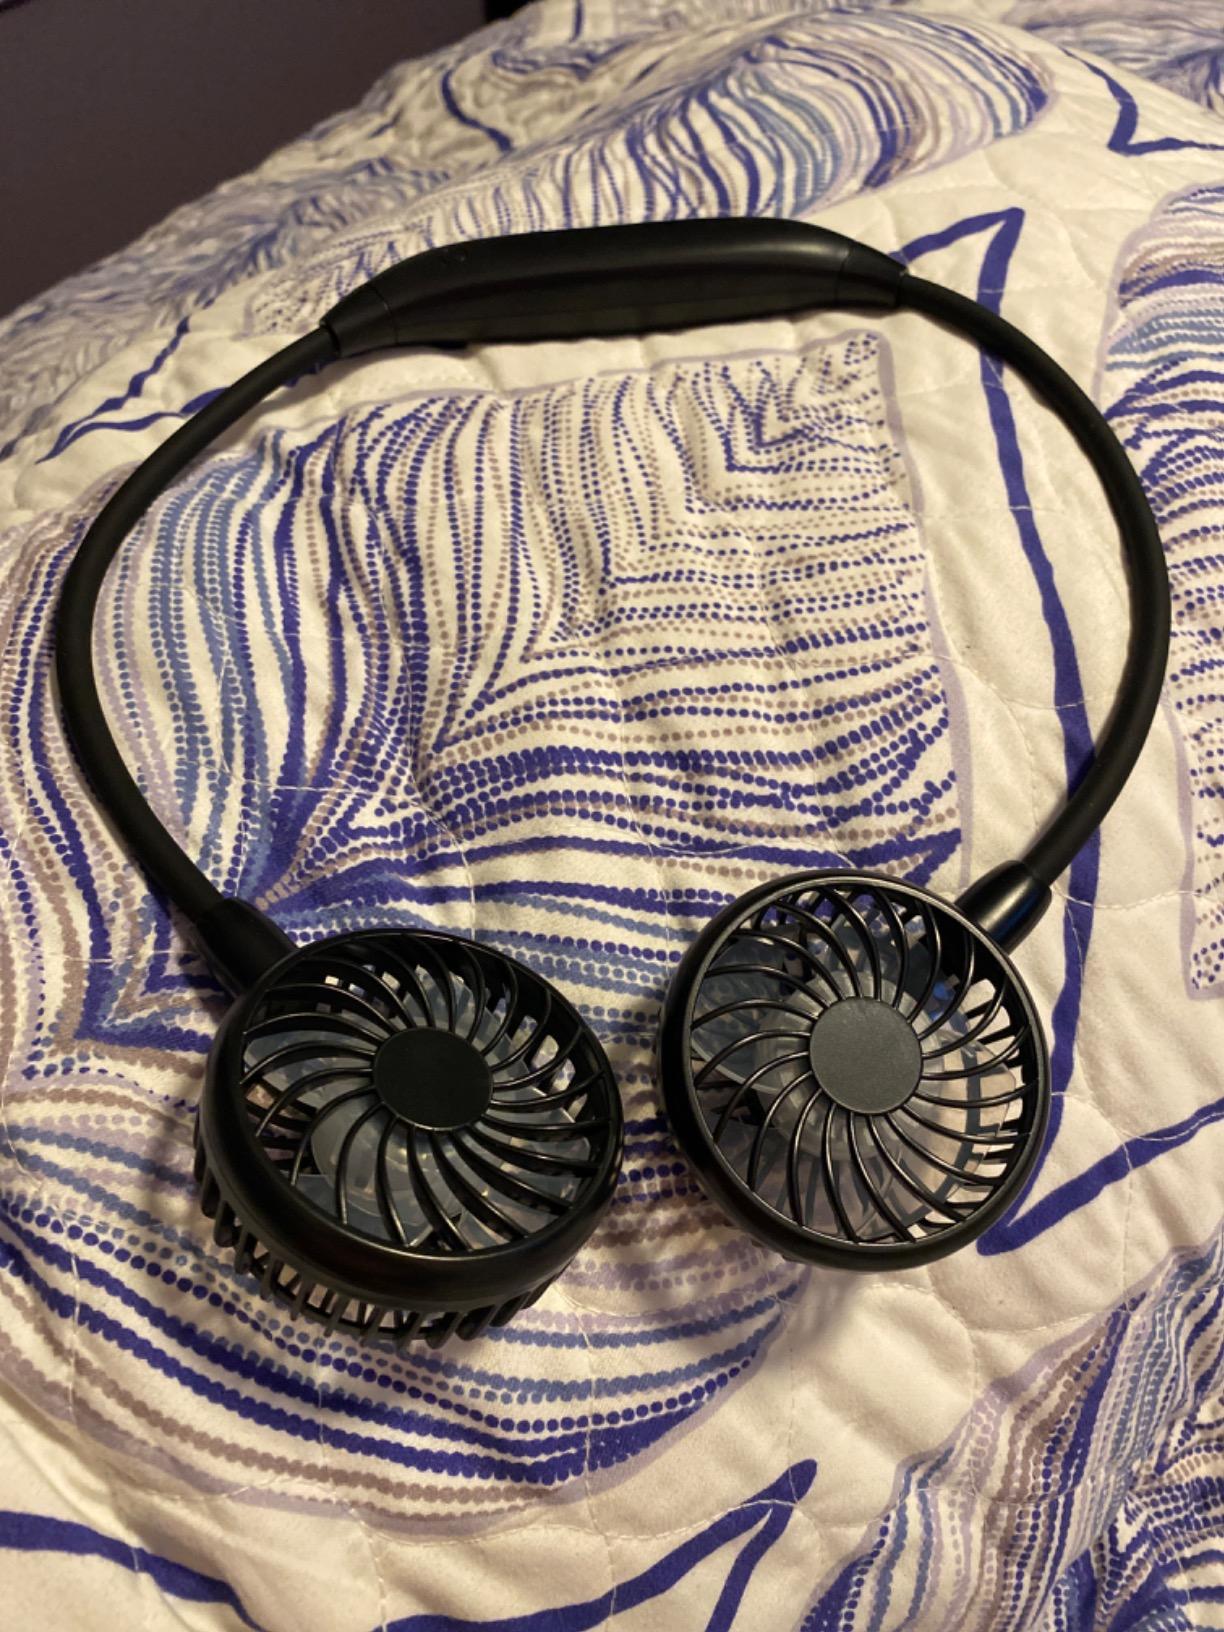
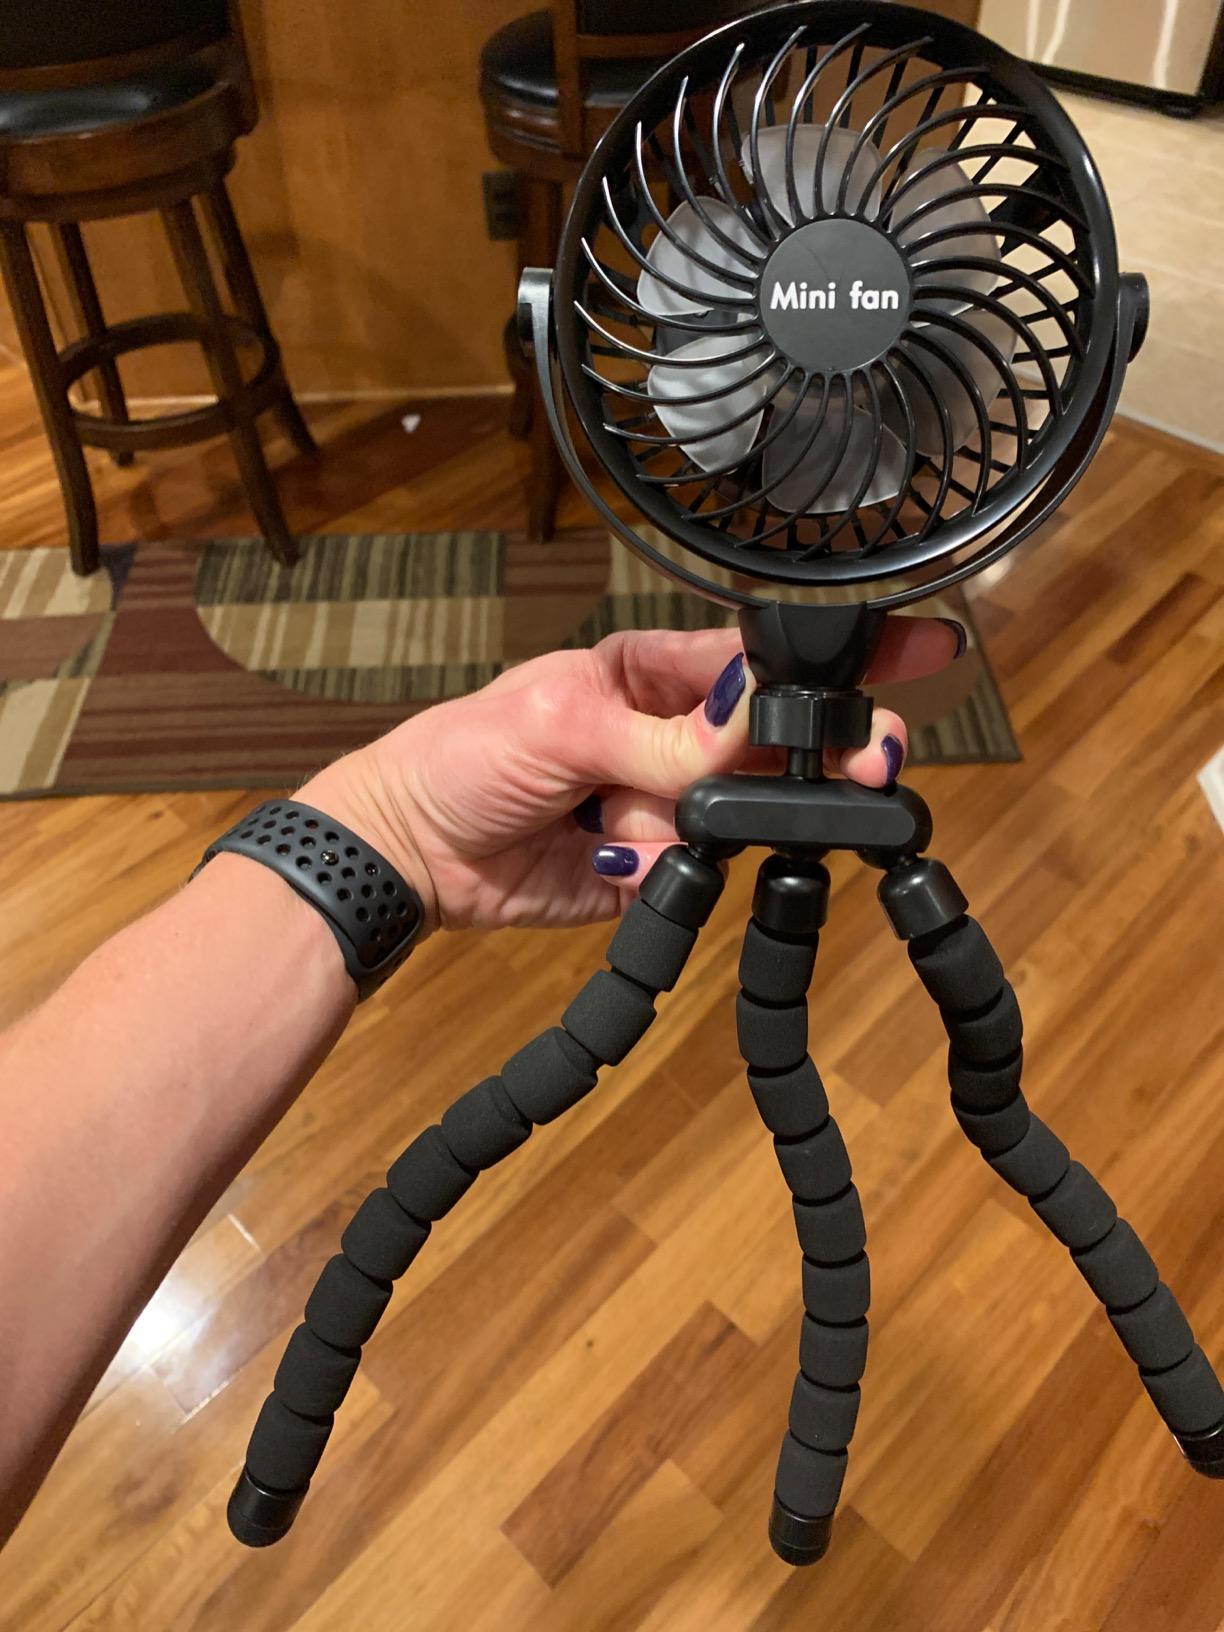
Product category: fan
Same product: no